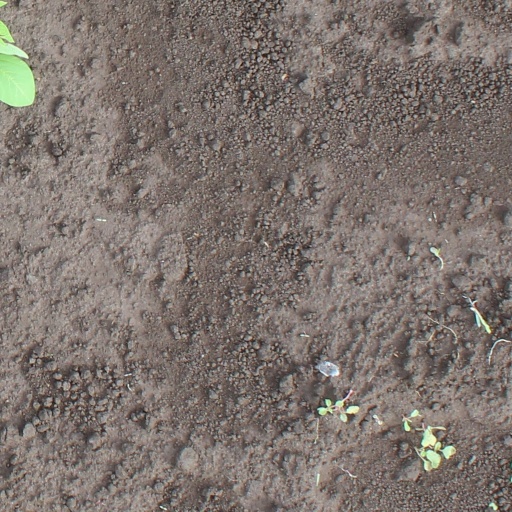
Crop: soybean